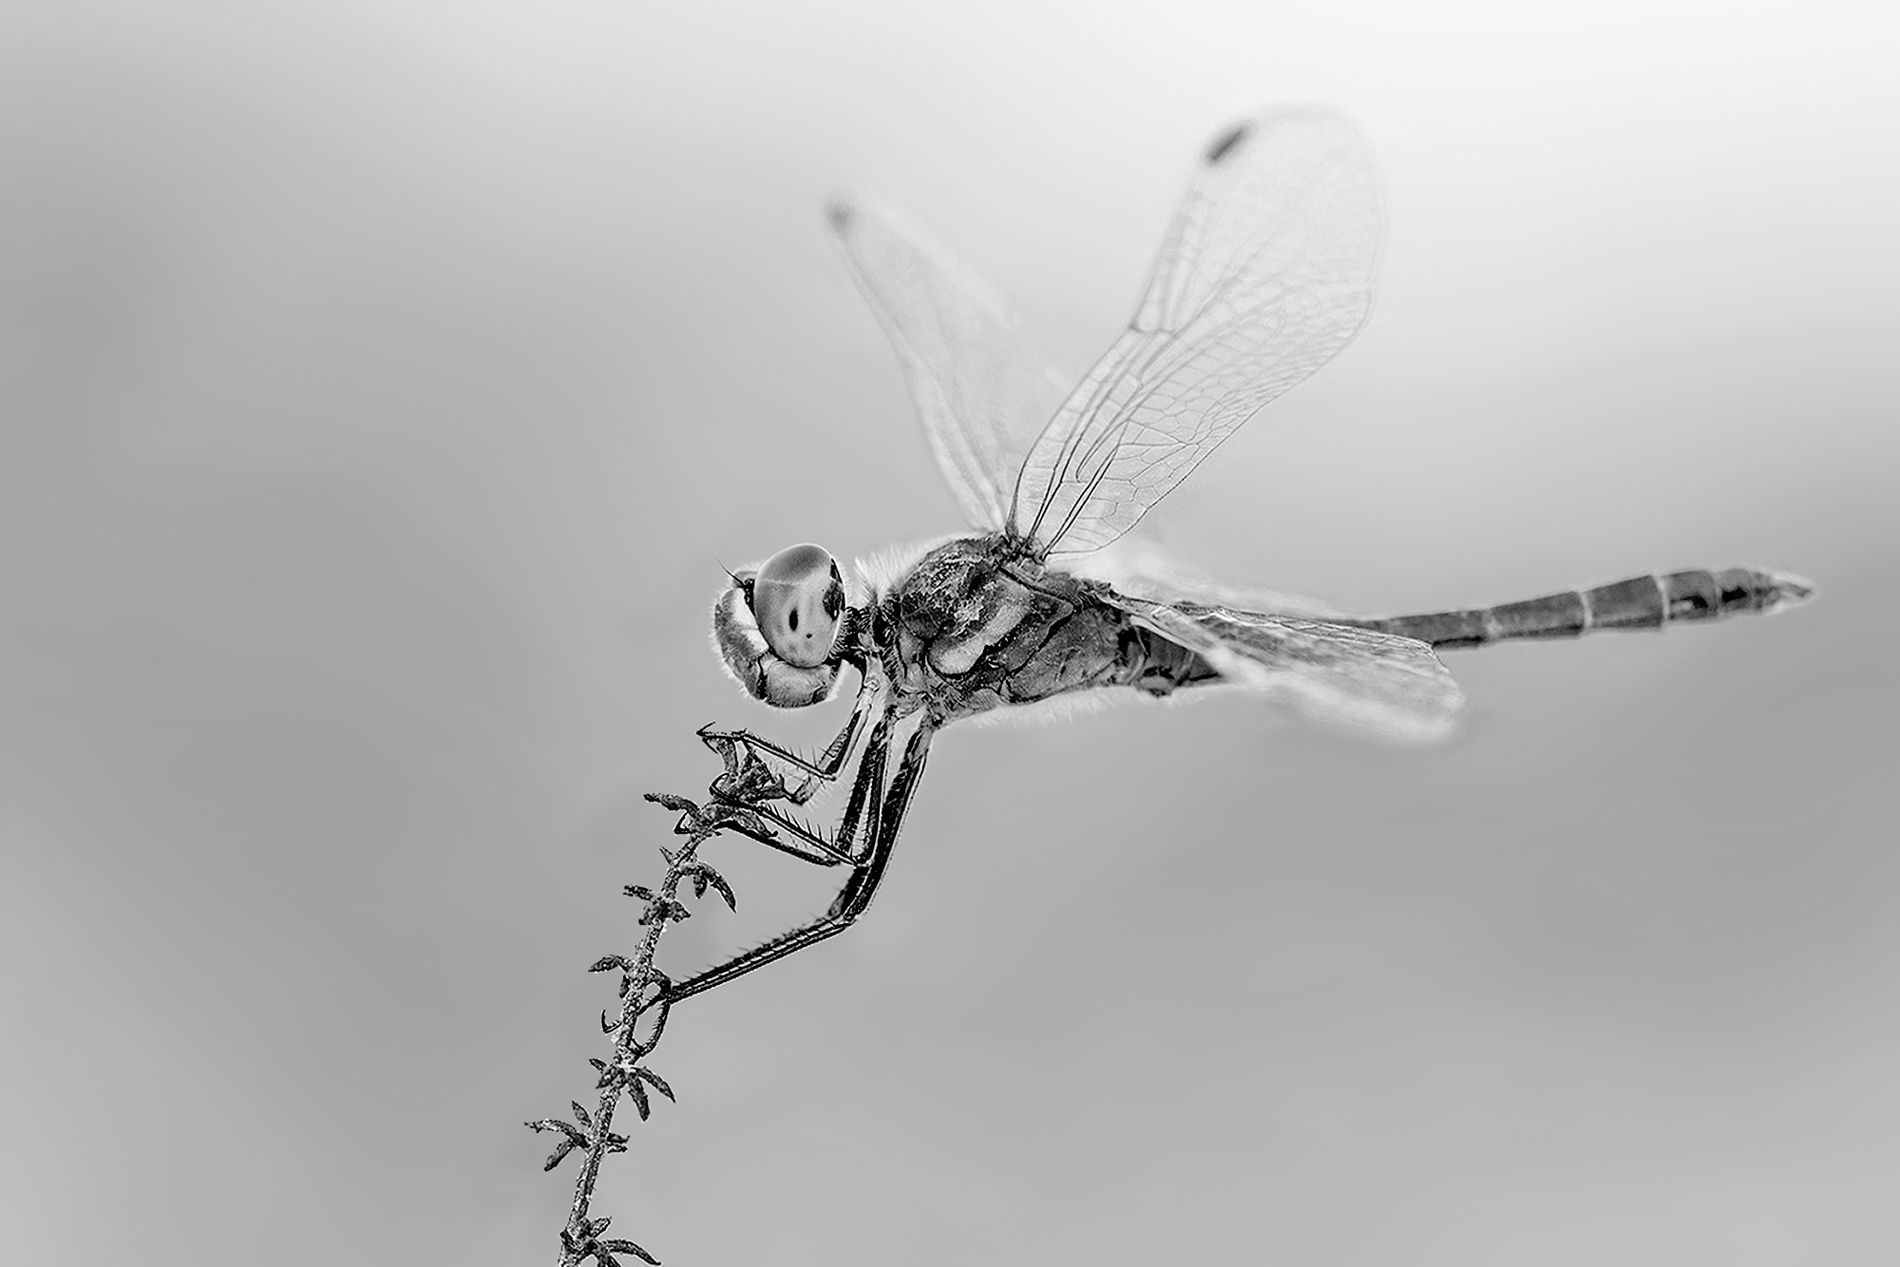
Dragonfly on a plant
A black and white shot of a dragonfly gently standing on the end of a small plant. The dragonfly's texture of its wings appear clearly,  while the soft, blurred background emphasizes the dragonfly’s small details and tiny composition.
A close-up black-and-white shot of a dragonfly on a thin, small plant. Its transparent wings with visible veins stand out clearly against the blurred background in a soft, natural atmosphere.
Labels: Animal, Insect, Invertebrate, Dragonfly, Bird, Flying, small plant, blurred background
Camera: NIKON CORPORATION NIKON D800
Lens: 150.0 mm f/2.8, Sigma APO Macro 150mm F2.8 EX DG HSM
Aperture: F9
Exposure: 1/1000 sec
ISO: 800
Focal length: 150.0 mm